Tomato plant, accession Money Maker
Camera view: vertical (180 deg); turntable rotation: 60 degrees
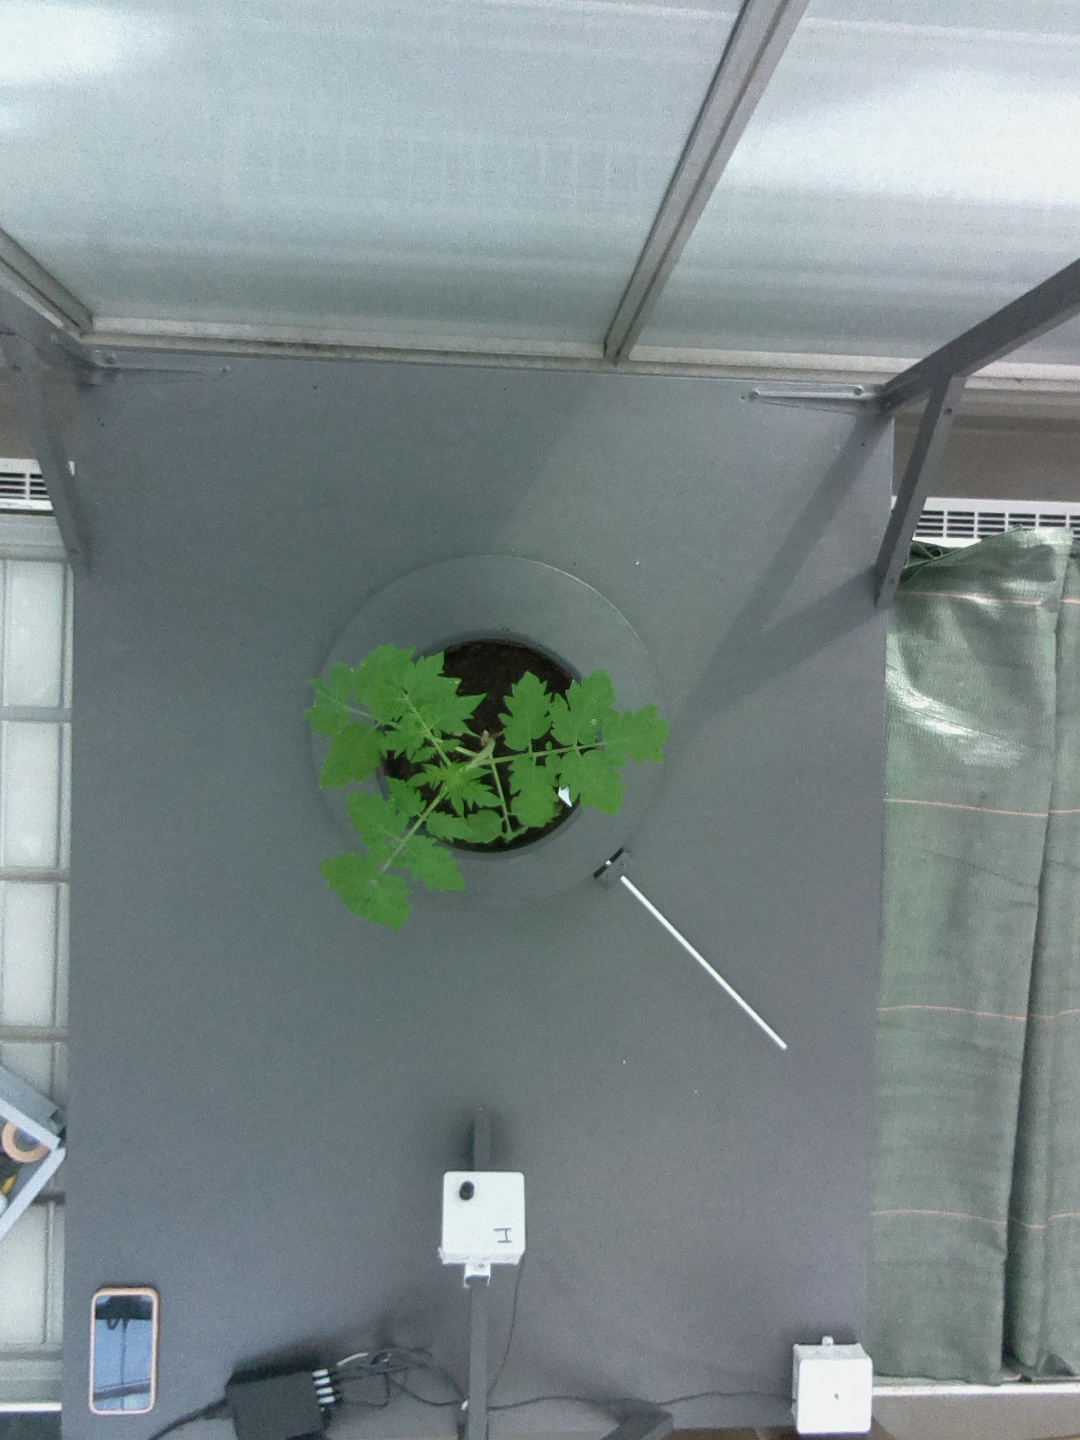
BBCH growth stage 13: 6 of true leaves visible